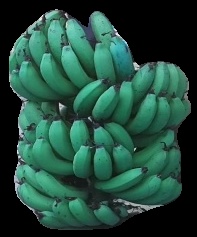
Variety: pachbale
Grade: grade3